Yakari (2005 TV series)

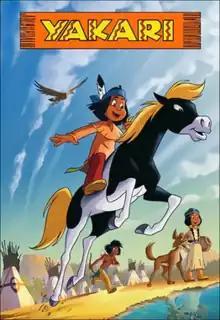
Series Poster

Yakari is a 2005 animated television series based on the Franco-Belgian comics of the same name created by Job and Derib. The show debuted on 24 December 2005 on France 3.